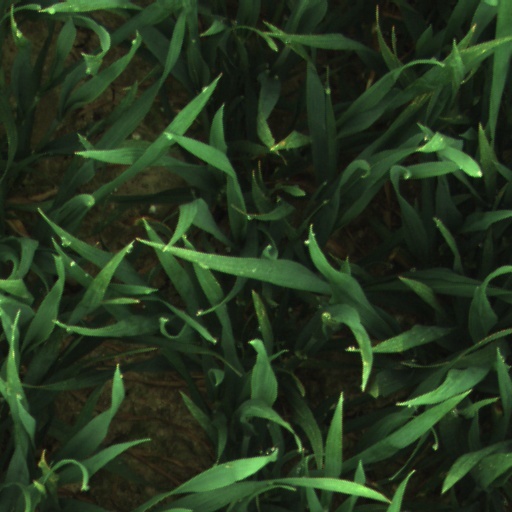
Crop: wheat